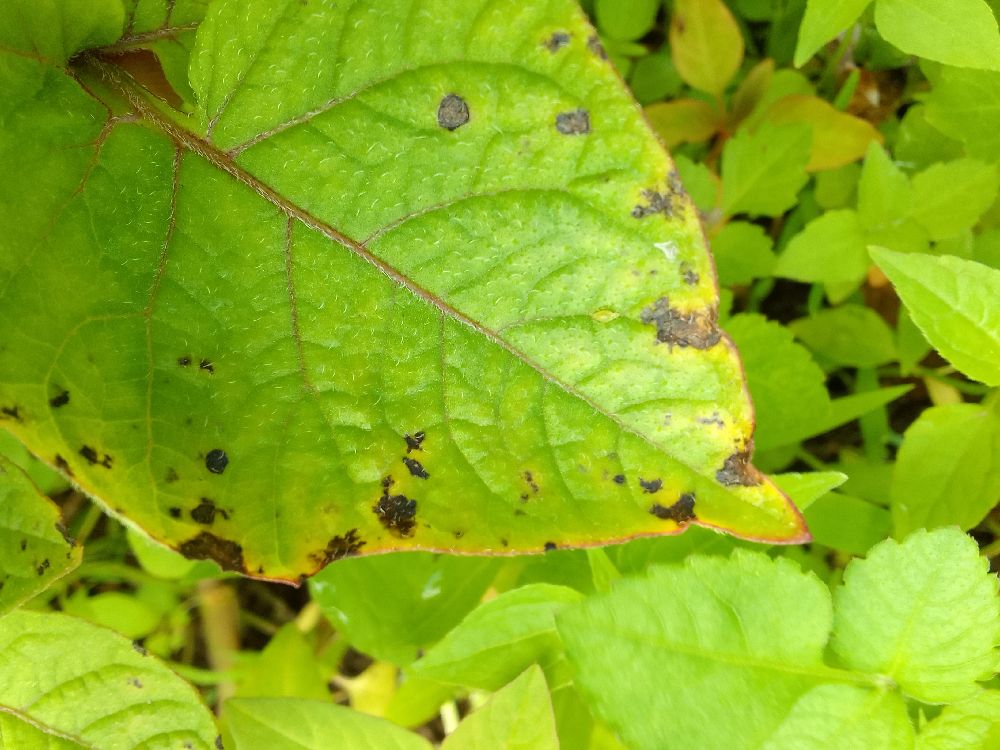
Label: Early blight